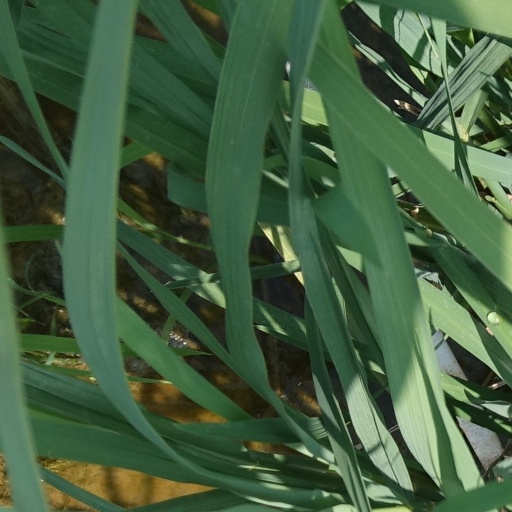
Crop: rice